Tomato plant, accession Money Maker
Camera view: vertical (180 deg); turntable rotation: 300 degrees
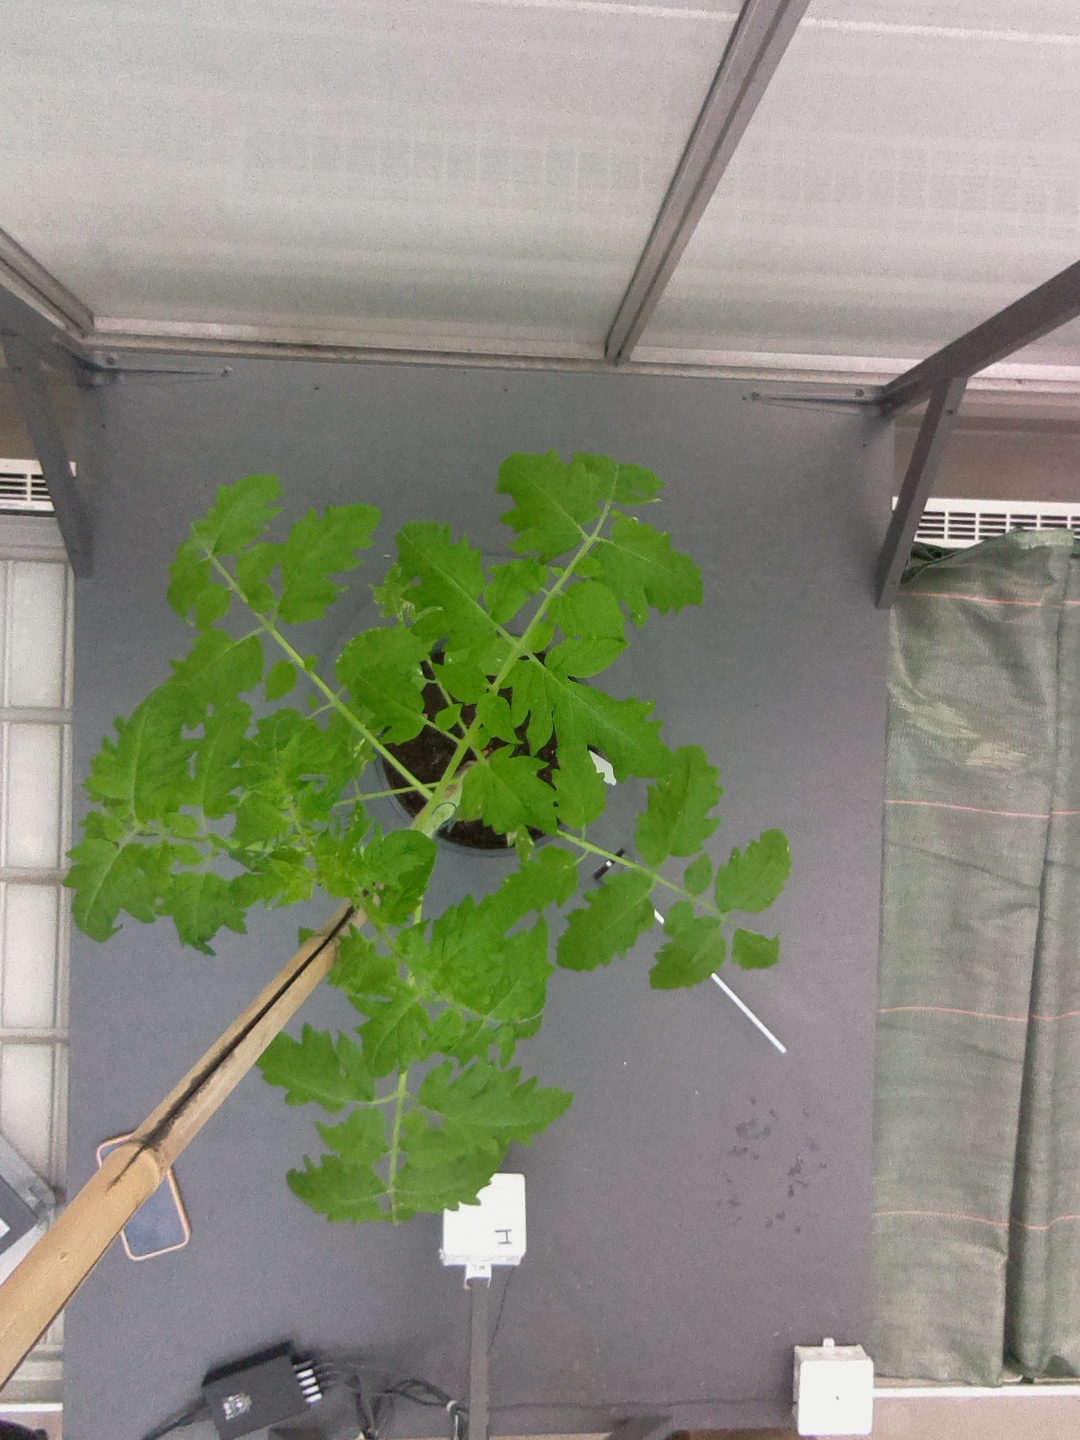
BBCH growth stage 15: 10 of true leaves visible